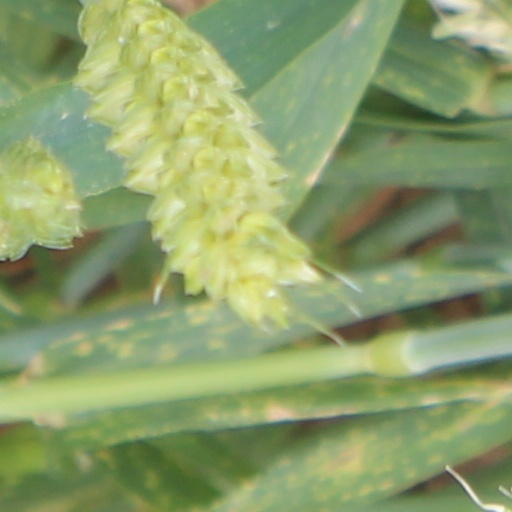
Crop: wheat